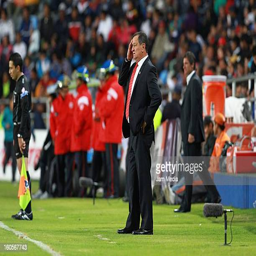
soccer goalkeeper reacts during the clausura liga mx